V-1 flying bomb

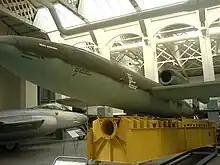
A V-1 and launching ramp section on display at the Imperial War Museum Duxford (2009)

In daylight, V-1 chases were chaotic and often unsuccessful until a special defence zone was declared between London and the coast, in which only the fastest fighters were permitted. The first interception of a V-1 was by F/L J. G. Musgrave with a No. 605 Squadron RAF Mosquito night fighter on the night of 14/15 June 1944. As daylight grew stronger after the night attack, a Spitfire was seen to follow closely behind a V-1 over Chislehurst and Lewisham. Between June and 5 September 1944, a handful of 150 Wing Tempests shot down 638 flying bombs, with No. 3 Squadron RAF alone claiming 305. One Tempest pilot, Squadron Leader Joseph Berry (501 Squadron), shot down 59 V-1s, the Belgian ace Squadron Leader Remy Van Lierde (164 Squadron) destroyed 44 (with a further nine shared), W/C Roland Beamont destroyed 31, and F/Lt Arthur Umbers (No. 3 squadron) destroyed 28. A Dutch pilot in 322 Squadron, Jan Leendert Plesman, son of KLM president Albert Plesman, managed to destroy 12 in 1944, flying a Spitfire.